Walram I, Count of Nassau

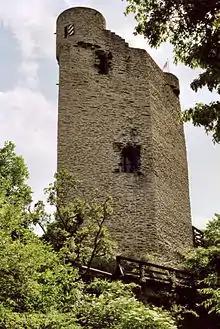
Laurenburg Castle

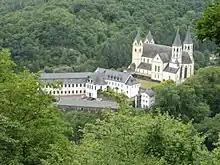
Arnstein Abbey

Walram was probably a son of Rupert II, Count of Laurenburg and an unknown woman. Possibly his mother was called Beatrix, it is uncertain whether that mention should not have been ‘grandmother’ (namely Beatrix of Limburg, daughter of Walram II ‘the Pagan’, Count of Limburg and Duke of Lower Lorraine and Jutta of Guelders (daughter of Gerard I, Count of Guelders).